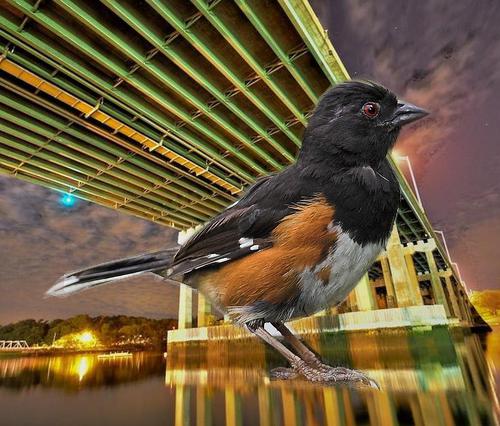
Bird species: Eastern_Towhee
Bird type: waterbird
Background: water